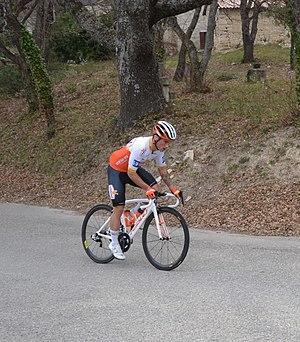
durant la 4ème étape du Tour de la Provence
Bryan Alaphilippe est un coureur cycliste français né le 17 août 1995, membre de l'équipe Saint Michel-Auber 93. Il est le frère cadet de Julian Alaphilippe, coureur professionnel dans l'équipe Deceuninck-Quick Step.